Nicolaus Reusner

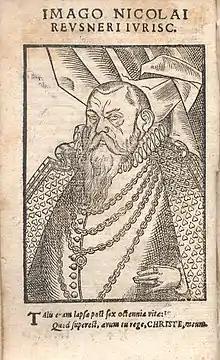
Nicolaus Reusner

He was born into a family of wealthy German landowners in Löwenberg, Silesia, who had recently moved there from Transylvania.